Trollface

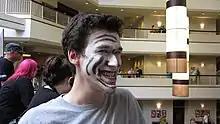
Man cosplaying as Trollface

Trollface or Troll Face is a rage comic meme image of a character donning a mischievous smile, used to symbolize internet trolls and trolling. It is one of the oldest and most widely known rage comic faces.